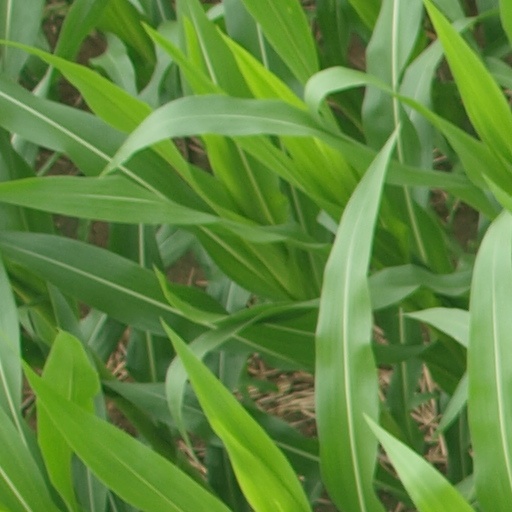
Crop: maize; corn